Roger Nygard

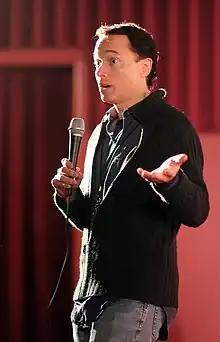

Roger Nygard (born March 28, 1962) is an American director, editor, producer, and author. As a director he has worked on "Tales of the Unknown" (1990), "High Strung" (1991), "Back to Back" (1996), "Trekkies" (1997), and "Suckers" (2001). He also directed "For Whom The Belt Tolls" and "What Would Jason Do?", episodes of "The Bernie Mac Show", and "Grief Counseling", an episode from the American television comedy series "The Office".